Army Specialized Training Program

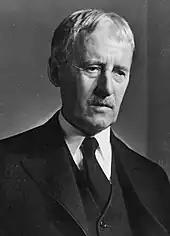
Henry Stimson

The Army Specialized Training Program (ASTP) was a military training program instituted by the United States Army during World War II to meet wartime demands both for junior officers and soldiers with technical skills. Conducted at 227 American universities, it offered training in such fields as engineering, foreign languages, and medicine.